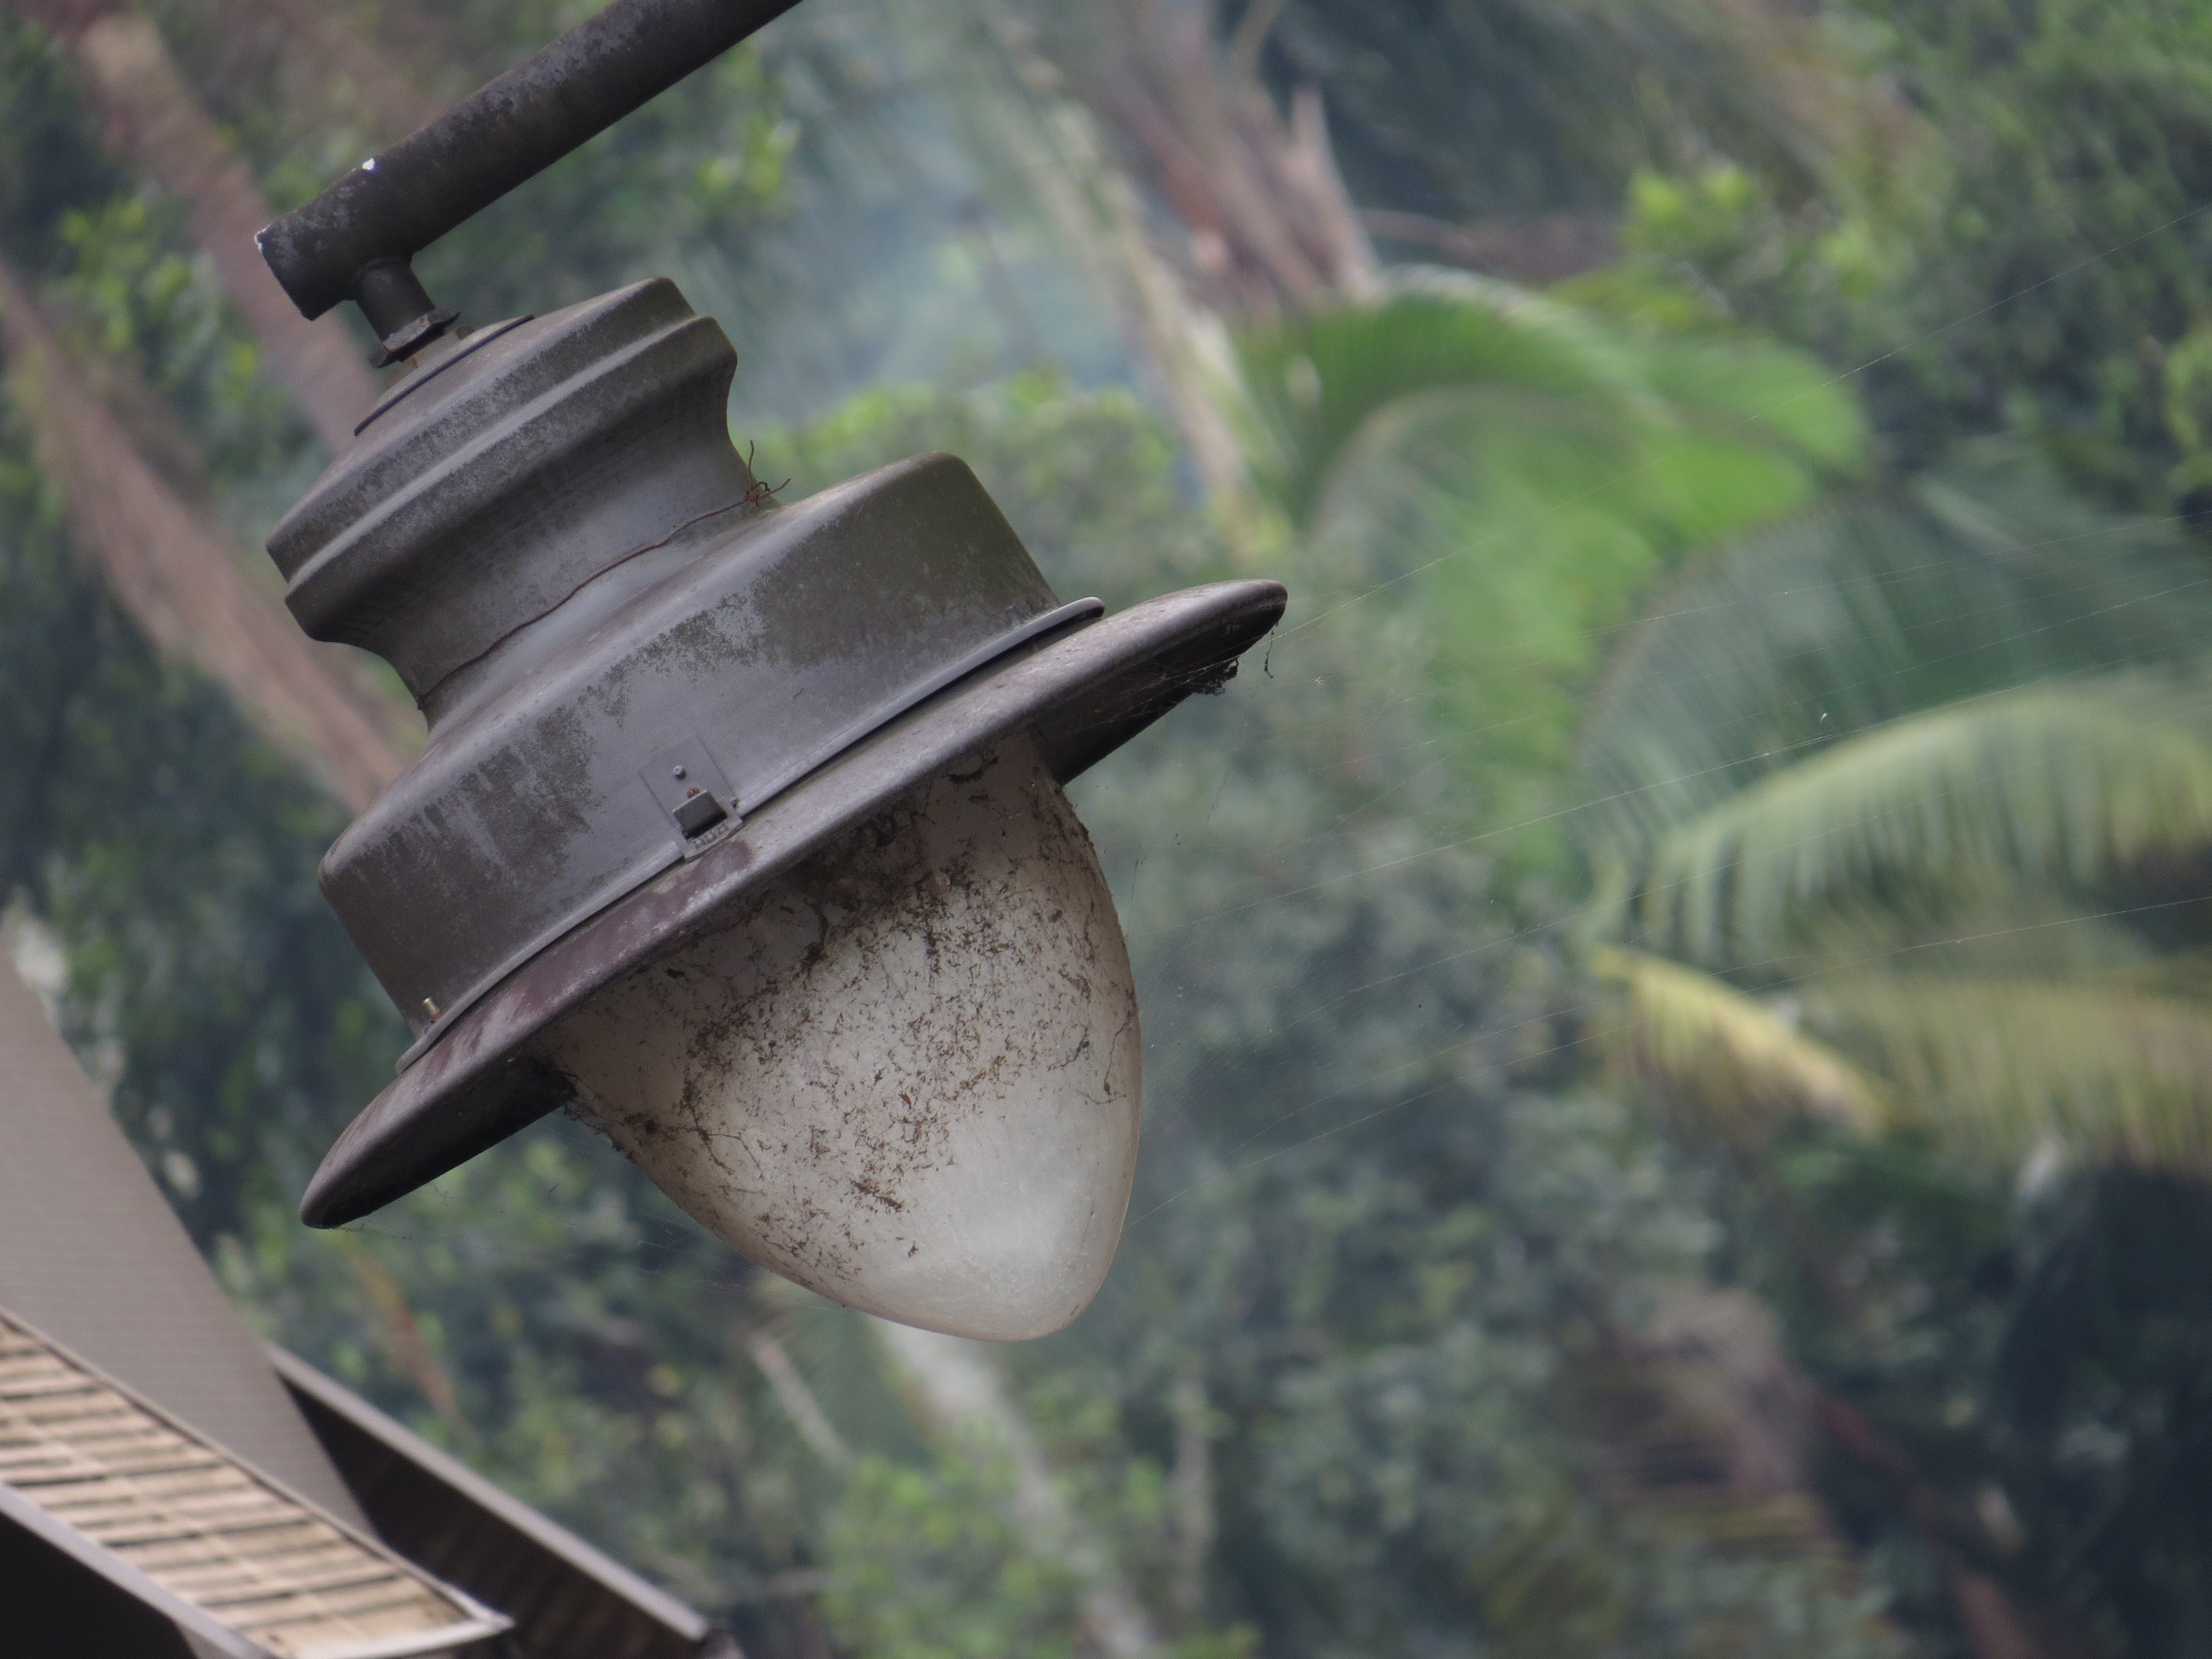
tree, light, post, street, lamp, decorative, petropolis, march 16